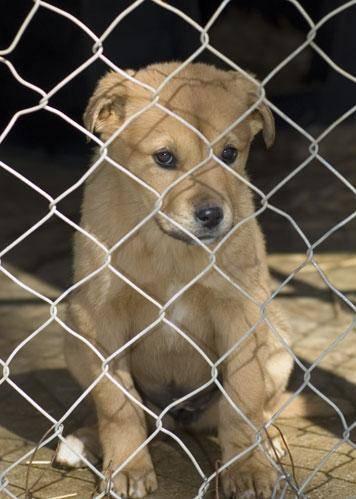
dog